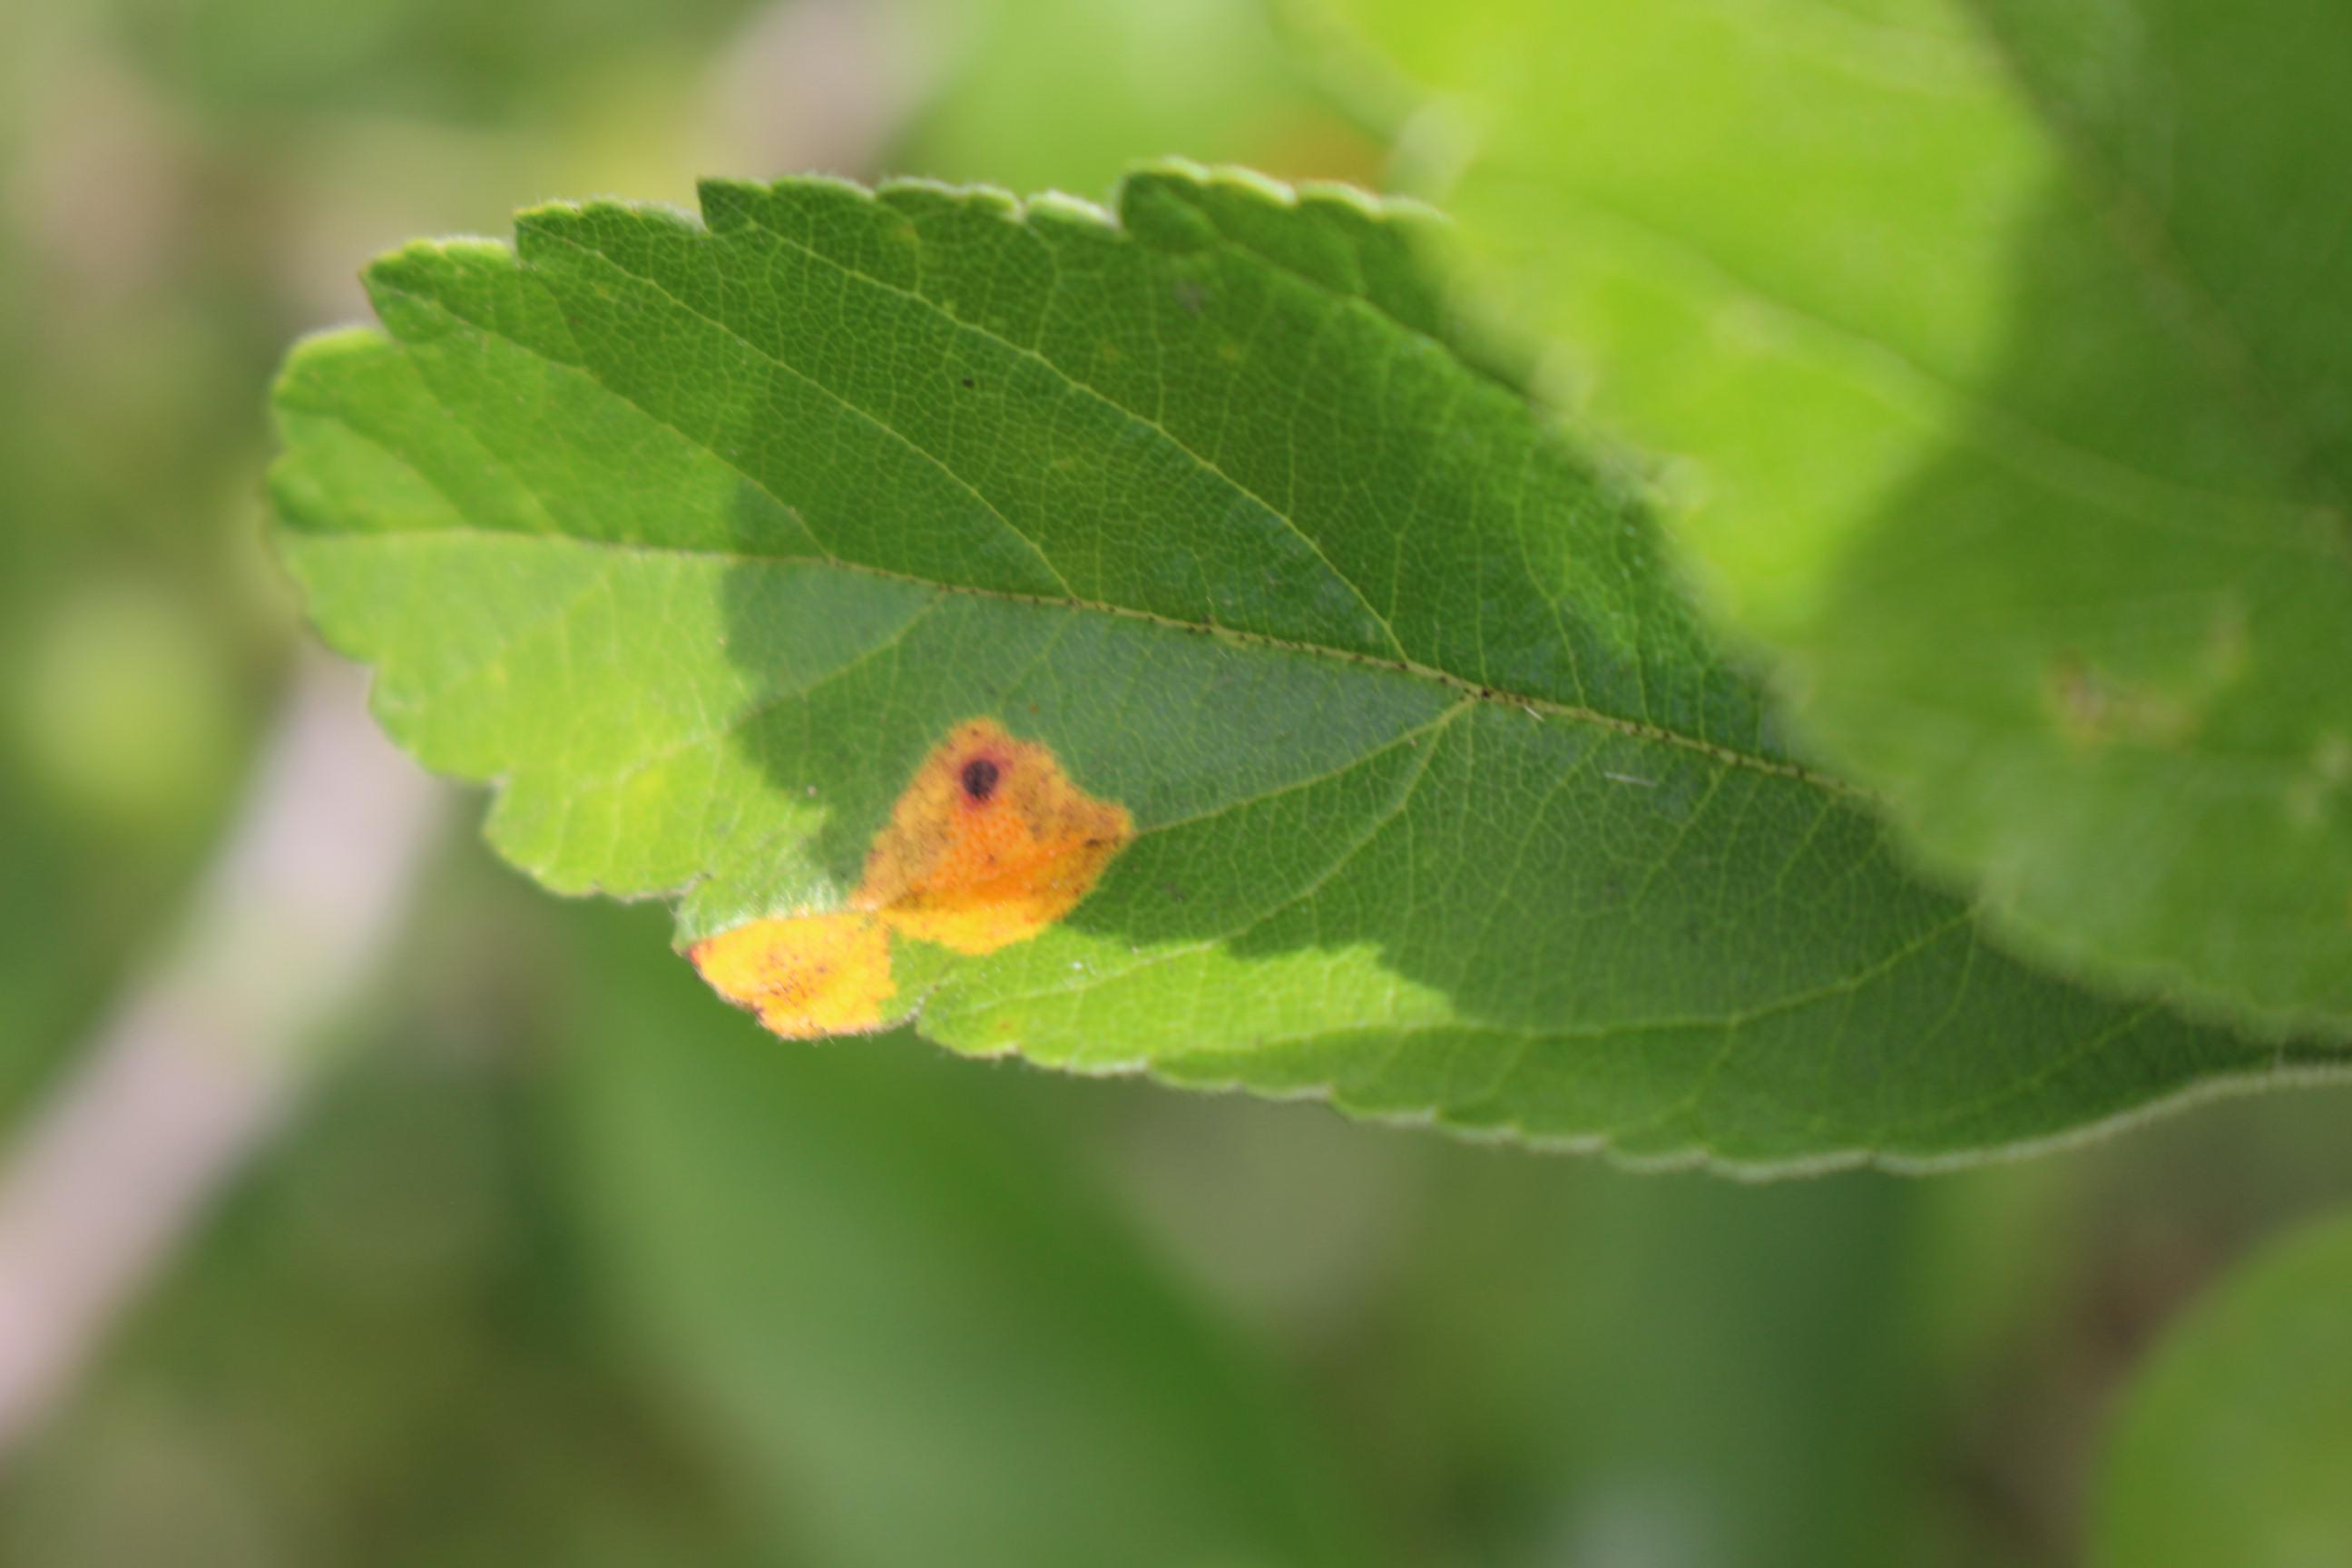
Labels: rust